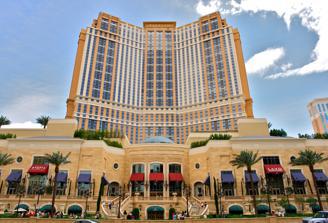
Building: The Palazzo
Country: United States of America
Year built: 2007
Casino hotel in Nevada, United States For other uses, see Palazzo (disambiguation) . The Palazzo The Palazzo in 2009. Show map of Las Vegas Strip Show map of Nevada Location Paradise, Nevada , U.S. Address 3325 South Las Vegas Boulevard Opening date December 30, 2007 ; 17 years ago ( December 30, 2007 ) Theme Italian No. of rooms 3,066 Total gaming space 105,000 sq ft (9,800 m 2 ) Permanent shows Jersey Boys (2008–2011) Signature attractions Grand Canal Shoppes Notable restaurants Table 10 (until 2017) Carnevino (2008–2018) Lagasse's Stadium (2009–2020) Lavo Casino type Land-based Owner Vici Properties Operating license holder Apollo Global Management Architect HKS Architects Renovated in 2016–2018 Coordinates 36°07′17″N 115°10′08″W / 36.12139°N 115.16889°W / 36.12139; -115.16889 Website www .venetian .com /towers /the-palazzo .html The Palazzo / p ə ˈ l ɑː t s oʊ / (also called The Palazzo at The Venetian ) is a luxury hotel and casino resort located on the Las Vegas Strip in Paradise, Nevada . The Palazzo is part of a larger complex (operated as one hotel) comprising the adjoining Venetian resort and Venetian Expo , all of which are owned by Vici Properties and operated by Apollo Global Management . The complex ranks as the second-largest hotel in the world . The Palazzo was developed by Las Vegas Sands as a sister property to its Venetian resort, opened in 1999. Construction on the Palazzo began in September 2004, and the resort began a phased opening on December 30, 2007. The $1.9 billion property features an Italian theme, and includes a 105,000 sq ft (9,800 m 2 ) casino, 3,066 suites in a 50-story tower, the 875,000 sq ft (81,300 m 2 ) Grand Canal Shoppes , and an 1,800-seat performance theater. The resort was designed as a green building by HKS Architects . In 2008, it earned Silver LEED certification from the U.S. Green Building Council , becoming the largest LEED-certified building in the world. It was sold to Apollo Global Management and Vici Properties in 2022. History Background The Palazzo is a sister property to The Venetian , located directly south. Both were developed by businessman Sheldon Adelson through his company Las Vegas Sands . The Venetian opened in 1999, and Adelson planned to begin construction later that year on a second resort, known then as Lido, named after Lido di Venezia . Adelson initially hoped to open the second resort in 2000, but instead delayed the project shortly after the Venetian's debut. The Venetian opened while construction was ongoing, and Adelson sought to wait for its completion before seeking financing for another resort. The Palazzo site had been occupied by numerous motels dating as far back as 1949. The Tam O'Shanter motel was built and opened in 1959, on 1.5 acres (0.61 ha) of the land. It was owned by Bernie Zeldin and named after Illinois' Tam O'Shanter Golf Course , where he frequently played. The motel had 100 rooms, and featured a distinctive neon sign resembling a tam o' shanter cap . Zeldin declined numerous offers to purchase the Tam O'Shanter, including one from businessman Howard Hughes . Before his death in 1997, Zeldin finalized a $12.5 million deal to sell the Tam O'Shanter to Las Vegas Sands. Adelson was a friend of Zeldin. Venetian officials purchased 11.4 acres (4.6 ha) of land, including the Tam O'Shanter, in October 1998. Zeldin's daughter operated the Tam O'Shanter until its closure. At the end of 2003, the Zeldin family was informed of plans to demolish the motel for a future resort, later known as the Palazzo. Tam O'Shanter closed on January 12, 2004, and was demolished a month later, following an asbestos -removal project that took 19 days to complete. A Vagabond Inn , also located on the property, contained asbestos as well and was demolished simultaneously. The asbestos removal cost between $500,000 and $1 million. The land had also been occupied by the Las Vegas Kosher Deli, as well as several small stores owned by the Venetian that were expected to close, helping make way for the Palazzo. The Palazzo during construction (March 2007) Local developer Steve Wynn opposed the project, alleging that the Venetian/Palazzo site already suffered from inadequate parking. Wynn was developing the Wynn Las Vegas across the street and expressed concern that parking spaces at his property would be used by Palazzo guests. Foundation work on the Palazzo began in September 2004, without a groundbreaking ceremony. The resort occupies 14 acres (5.7 ha). Crews spent 13 months excavating nearly 70 feet deep, in order to build a 4,400-space underground parking garage. Filming for the 2007 film Ocean's Thirteen took place at the Palazzo's hotel tower during construction, filling in as the film's fictional Bank resort. The total cost for the resort was $1.9 billion. In December 2004, Las Vegas Sands made its initial public offering , with some of the proceeds going toward the Palazzo project. Other financing came from the sale of the Grand Canal Shoppes , a mall within the Venetian. Opening and subsequent years Construction continued after the resort's opening, which occurred in phases. The casino portion hosted a soft opening on December 30, 2007. A few days later, Las Vegas Sands promoted the resort with a parade float during the Rose Parade in California. The hotel opened on January 4, 2008, and the resort held a grand opening celebration from January 17-19, with performances by Diana Ross and Seal . The resort employed 4,000 workers. Like the Venetian, convention-goers would be an important demographic at the Palazzo; another would be Asian high rollers . In 2009, the Palazzo received the AAA Five Diamond Award . Travel + Leisure included the Palazzo on its list of top 100 hotels in the world, ranking it 48th and 18th for 2009 and 2010 respectively. Travelocity ranked it in eighth place in a 2011 list of top 10 Las Vegas hotels, based on guest reviews. In 2020, readers of USA Today ranked the Venetian and Palazzo among the 10 best casinos in Las Vegas. By the end of 2020, Las Vegas Sands wanted to focus on its operations in Macau . The company was in early discussions to sell the Venetian, the Palazzo, and the adjoining Sands Expo . Adelson died in January 2021, and Las Vegas Sands announced two months later that it would sell the three Las Vegas facilities for $6.25 billion. Through the deal, Vici Properties bought the land under the facilities for $4 billion, and Apollo Global Management acquired the operations for $2.25 billion as part of a triple net lease agreement with Vici. The sale was finalized in February 2022. Features The Palazzo's Waterfall Atrium The Palazzo covers 7,500,000 square feet (700,000 m 2 ). It includes 105,000 sq ft (9,800 m 2 ) of gaming space. Like the Venetian, the Palazzo is an all-suite hotel. It has 3,066 rooms. The 50-story hotel tower rises 642 ft (196 m), and was briefly the tallest building in Nevada upon opening. The 68-story Fontainebleau Las Vegas was topped out later in 2008 and opened in 2023. The resort was designed by HKS Architects . Unlike the Venetian, the Palazzo features only a minimal Italian theme and has a more modern design. According to HKS, "The owners didn't really want a themed property like The Venetian. The idea was to create an upscale building using Rodeo Drive , Bel-Air and Beverly Hills as inspiration". The Palazzo was constructed as a green building , incorporating energy and water-saving methods in its design. In 2008, the resort received Silver LEED certification from the U.S. Green Building Council , becoming the largest LEED-certified building in the world. Casino floor in 2022 The Palazzo includes a shopping mall, the Grand Canal Shoppes , which connects with the Venetian. The Palazzo also includes the Waterfall Atrium, which features seasonal decorations overseen by a team of gardeners, horticulturalists, and landscapers. The decorations are exhibited for free, and themes include Chinese New Year, Fourth of July, autumn, and Christmas. The atrium competes with the Bellagio Conservatory . In its first year, the atrium also hosted a free show, The Living Garden , which featured actors dressed as statues and grapevines. Rosina, a 65-seat lounge with an Art Deco design, opened in 2017, as part of a two-year renovation which included the casino floor and hotel rooms. Completed in 2018, the project included the addition of colored lighting on the casino's ceiling, and the new Electra Cocktail Lounge. Restaurants and clubs See also: List of restaurants in the Las Vegas Valley The Palazzo initially featured more than a dozen restaurants, from chefs such as Wolfgang Puck , Charlie Trotter , and Guy Savoy . Upon opening, notable restaurants included Grand Lux Cafe , Chinese restaurant Woo, and Mexican restaurant Dos Caminos. 40/40 Club , a sports bar and restaurant by rapper Jay-Z , opened along with the casino. It closed less than nine months later, and was replaced in 2009 by Lagasse's Stadium, a new sports bar and restaurant from chef Emeril Lagasse . In August 2008, the resort added Lavo, a restaurant and nightclub designed to resemble a bathhouse. Adelson had wanted the business opened sooner, blaming its developers for repeated delays brought on by redesigns. He had terminated the nightclub's lease in March 2008, stating that the failure to open on time resulted in poor business for the resort. A legal battle ensued and continued after the club's opening, eventually being settled in 2009. Woo closed in 2010, and Dos Caminos closed the following year, amid a lease disagreement with Las Vegas Sands. Table 10, another restaurant by Lagasse, featured mostly American food. It eventually closed in 2017. Lagassee's Stadium closed in 2020, due to the COVID-19 pandemic . The resort had three steakhouses upon opening, including Carnevino by chef Mario Batali . After 10 years of operation, it closed in 2018, following sexual misconduct allegations made against Batali. In 2019, chef David Chang opened Majordomo Meat & Fish in its place. He opened a second, quick-service restaurant, Moon Palace, in 2020. Both of Chang's restaurants closed in 2022, and were replaced by new eateries from chef Eyal Shani . Japanese chef Tetsuya Wakuda opened his first U.S. restaurant in 2022, at the Palazzo. St. Regis Residences St. Regis Residences at the Venetian Palazzo, Las Vegas St. Regis in 2020 General information Status On hold Type Condominiums Address 3355 South Las Vegas Boulevard Town or city Paradise, Nevada Country United States Opened March 2010 (planned) Cost $600 million Owner Vici Properties Management Apollo Global Management Technical details Floor count 50 (planned) Other information Number of units 398 The St. Regis Residences at the Venetian Palazzo, Las Vegas is an unfinished condominium tower at 3355 South Las Vegas Boulevard, between the Palazzo and the Venetian. In November 2006, Las Vegas Sands sought approval from the Clark County Commission to construct a condominium tower on part of the Palazzo land. Construction of the $465 million tower began in early 2007, with condominium pre-sales expected to begin by September. The tower was built atop a 90,000 sq ft (8,400 m 2 ) retail building that was part of the Palazzo project. Both the retail building and tower were constructed on less than an acre of land, previously occupied by the Rosewood Grille restaurant. In September 2008, Las Vegas Sands and Starwood announced a partnership to open the tower as "The St. Regis Residences at the Venetian Palazzo, Las Vegas", named after the St. Regis Hotels & Resorts brand. The tower would include 398 units, and was expected to cost $600 million at that time. Under the deal, Starwood would manage the tower upon its opening, which was scheduled for March 2010. In November 2008, Las Vegas Sands indefinitely suspended construction due to the Great Recession . An additional 18 months of work was needed to finish the project, which was to stand 50 stories high upon completion. In November 2009, Las Vegas Sands stated that work would remain suspended until the economy improved. In June 2011, Las Vegas Sands covered the unfinished building with a $1 million wrap made of giant cloth sheets that were printed to resemble a finished building. A company spokesman said that until a decision was made regarding the project, "We thought it was appropriate to improve it aesthetically in the meantime. We wanted it to look a little more like it belongs between a pair of five-diamond resorts like The Venetian and Palazzo." Michael Leven, president of Las Vegas Sands, had a view of the unfinished tower from his third-floor office, and later said: "I couldn't stand looking at that steel. One day I was out at the pool and I realized our guests were looking up and staring at the steel. We put the cover on it and it's held up well. You sometimes forget it is there if you walk by." In April 2014, Leven said that money was no longer an issue in completing the project, stating, "It's not a financial decision anymore, but we want to do the right thing," referring to the ultimate use of the building. Because of uncertainty in the high-end, high-rise residential market, Leven stated that it was unlikely the tower would be completed as condominiums. Up to that time, Las Vegas Sands had considered finishing and opening the tower as timeshares , but Leven stated that "the numbers didn't work out". Leven further stated that finishing the tower as a third hotel-casino with its own entrance was unlikely. Also considered was finishing the tower as a hotel expansion for the Palazzo and Venetian. Live entertainment The Palazzo's 1,800 seat theater opened in May 2008, with Jersey Boys as its headlining show. It ran until 2011. A Frank Sinatra tribute show opened in 2015, starring impressionist Bob Anderson . Clint Holmes also performed in the theater a year later. A musical, Baz – Star Crossed Love , opened in the Palazzo Theatre in 2016. It was based on several films by director Baz Luhrmann , including Romeo + Juliet (1996), Moulin Rouge! (2001), and The Great Gatsby (2013). Baz closed in 2018, and the theater sat mostly vacant until the musical Six opened for a seven-week residency in 2023. See also Hotels portal List of tallest buildings in Las Vegas References